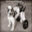
Label: dog